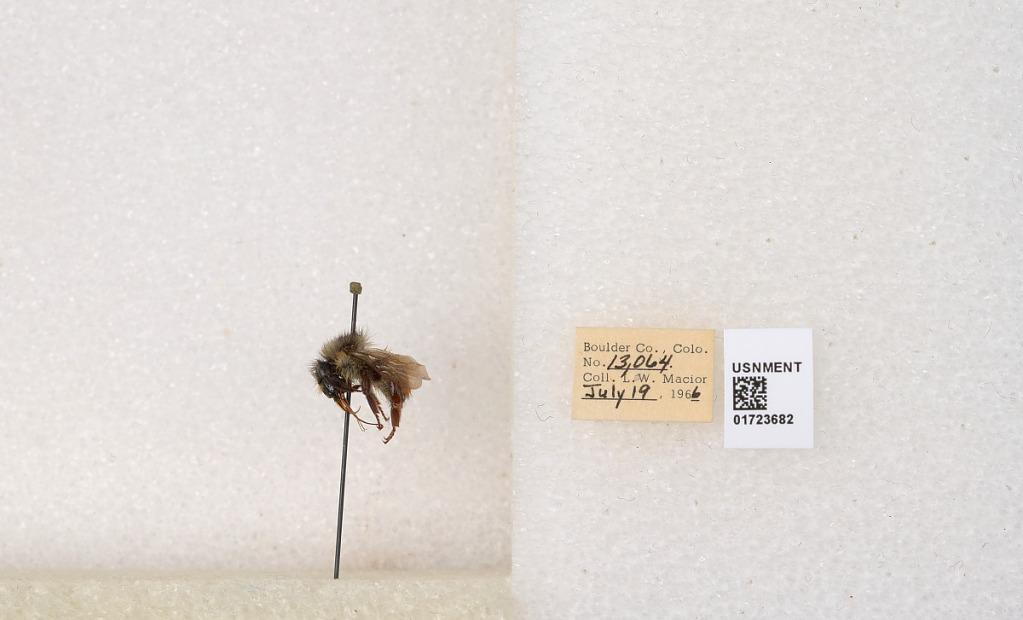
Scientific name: Bombus flavifrons Cresson
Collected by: L. Macior
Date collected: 1966-7-19
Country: United States
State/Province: Colorado
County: Boulder
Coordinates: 40.0925, -105.358